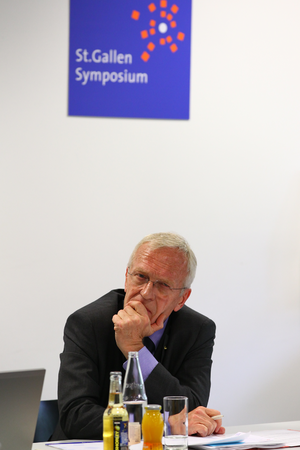
Joachim Bitterlich, né le 10 juillet 1948 à Sarrebruck en Sarre, est un homme d'affaires et diplomate allemand, professeur à l'ESCP Europe de Paris.